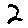
Label: 2